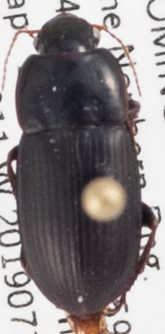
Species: Harpalus opacipennis
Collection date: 2019-07-10
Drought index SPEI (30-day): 0.47
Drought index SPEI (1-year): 0.2
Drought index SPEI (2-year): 1.28